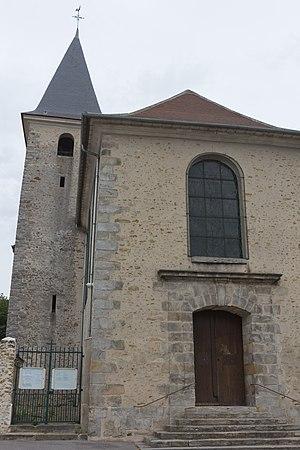
L'église du Saint-Rédempteur est un édifice catholique de la commune de Fleury-Mérogis.